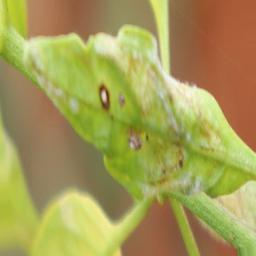
Label: powdery mildew